Steve Banks (photographer)

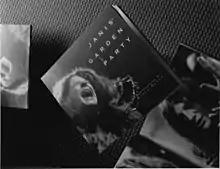
"Janis' Garden Party"

Since 2000, Banks has focused on painting and sculpture. His work employs polyethylene, resin, glue, plastic sheeting, aluminum foil, and other unorthodox materials in tactile collages, constructions and assemblages.